Joaquín Almunia

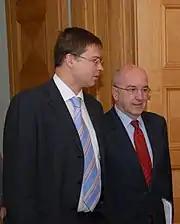
Almunia in October 2009 next to Latvian PM Valdis Dombrovskis.

He first joined the Prodi Commission on 26 April 2004 as a successor to Pedro Solbes (who had resigned to join the new Zapatero government) and was reappointed by Barroso in November 2004.